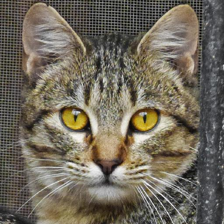
Label: animals